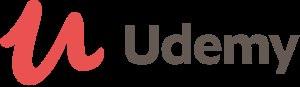
Udemy est un site internet de formation en ligne à destination des adultes et des étudiants. Il est en ligne depuis mai 2010. En janvier 2020, le site compte plus de 50 millions d'étudiants et 57 000 cours en 65 langues.